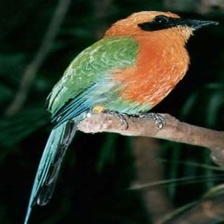
Species: RUFUOS MOTMOT
Scientific name: BARYPHTHENGUS MARTII